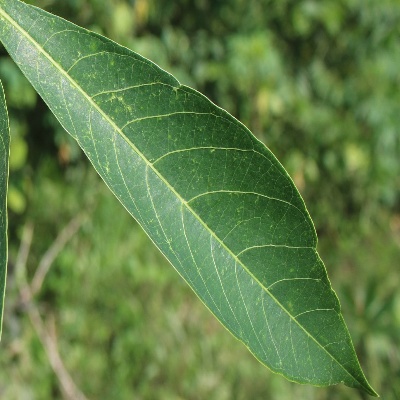
Crop: Cassava
Condition: green mite